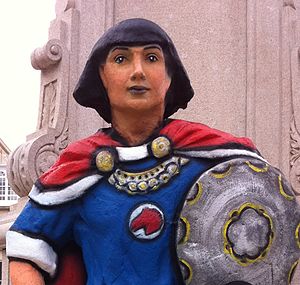
Prins Valiant
Figur af Prins Valiant
Prins Valiant er en tegneserie skabt af Hal Foster. Den første side offentliggjordes den 13. februar 1937 i New York Journal. I dag består serien af over 1800 sider og er stadig i produktion.